Parkeyerring Lake

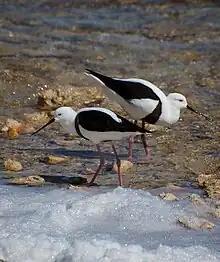
Banded stilts

Eighteen species of waterbird have been recorded around the lake, including the salt tolerant Australian shelduck and the banded stilt, which were both numerous. There was also a large number of silver gulls, thought to be a result of the proximity of the lake to a waste disposal site. Species with much smaller populations include black swan, black-winged stilt, curlew sandpiper, eurasian coot, grey teal, hooded plover, pacific black duck, pink-eared duck, red-capped plover, hoary-headed grebe, white-faced heron, australasian shoveler and red-necked stint.